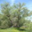
Label: willow_tree